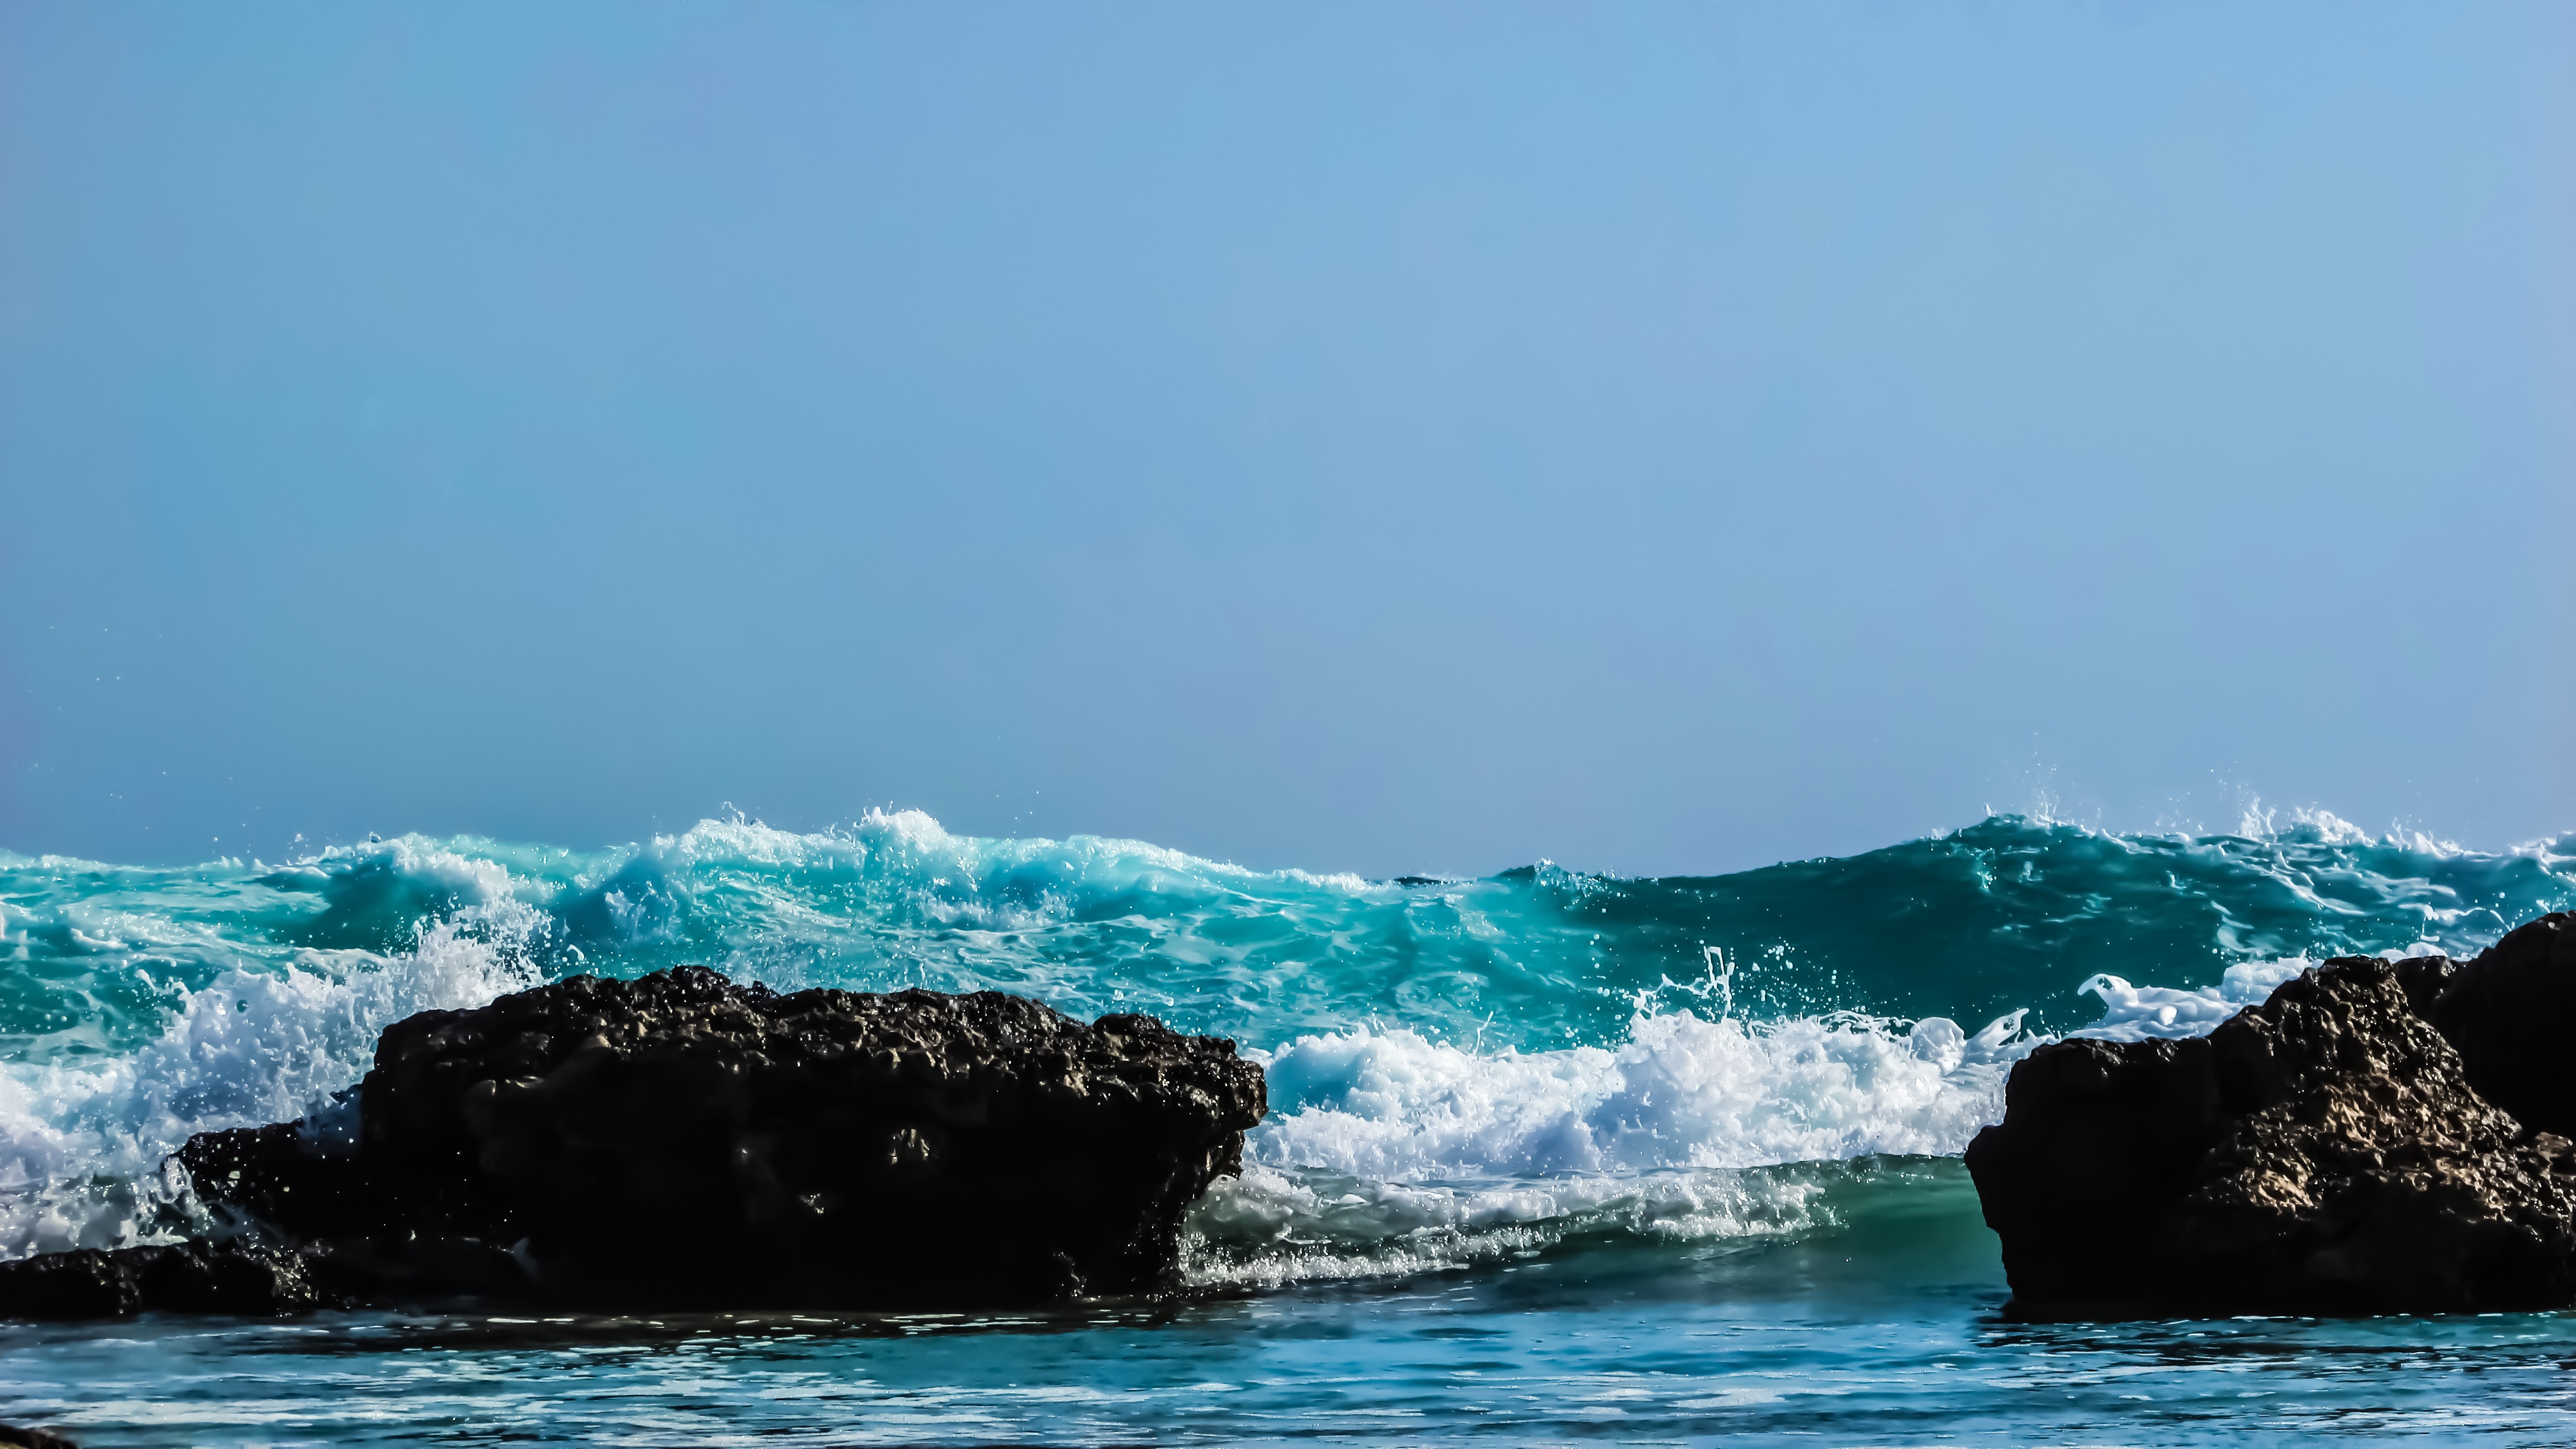
beach, sea, coast, water, ocean, liquid, shore, wave, foam, splash, spray, bay, terrain, body of water, energy, bubbles, cape, wind wave, boardsport